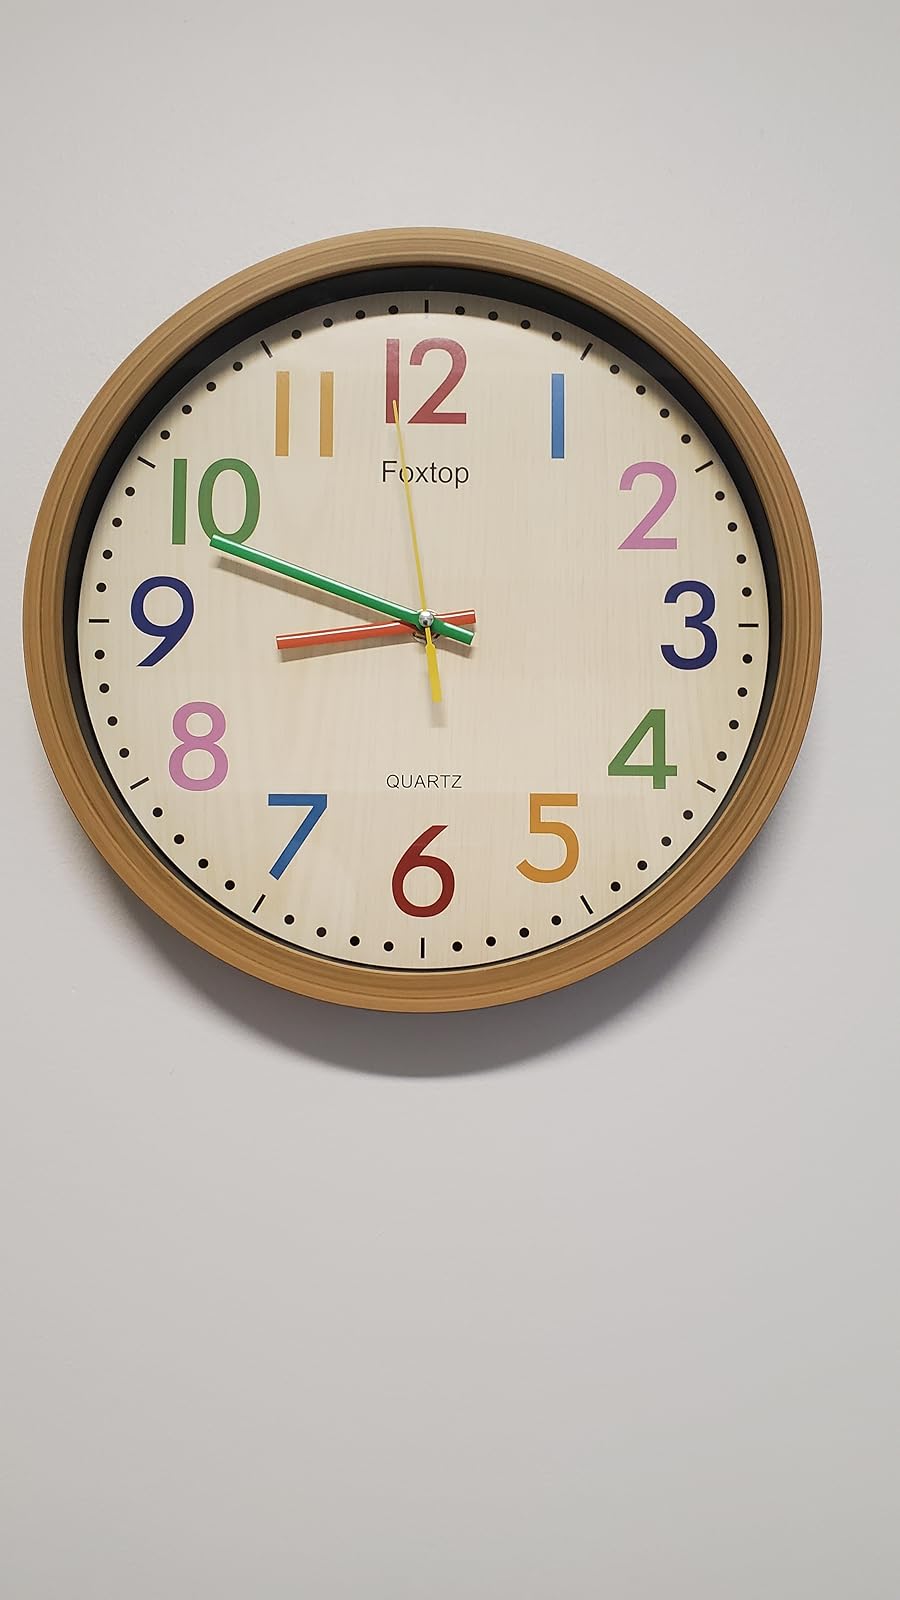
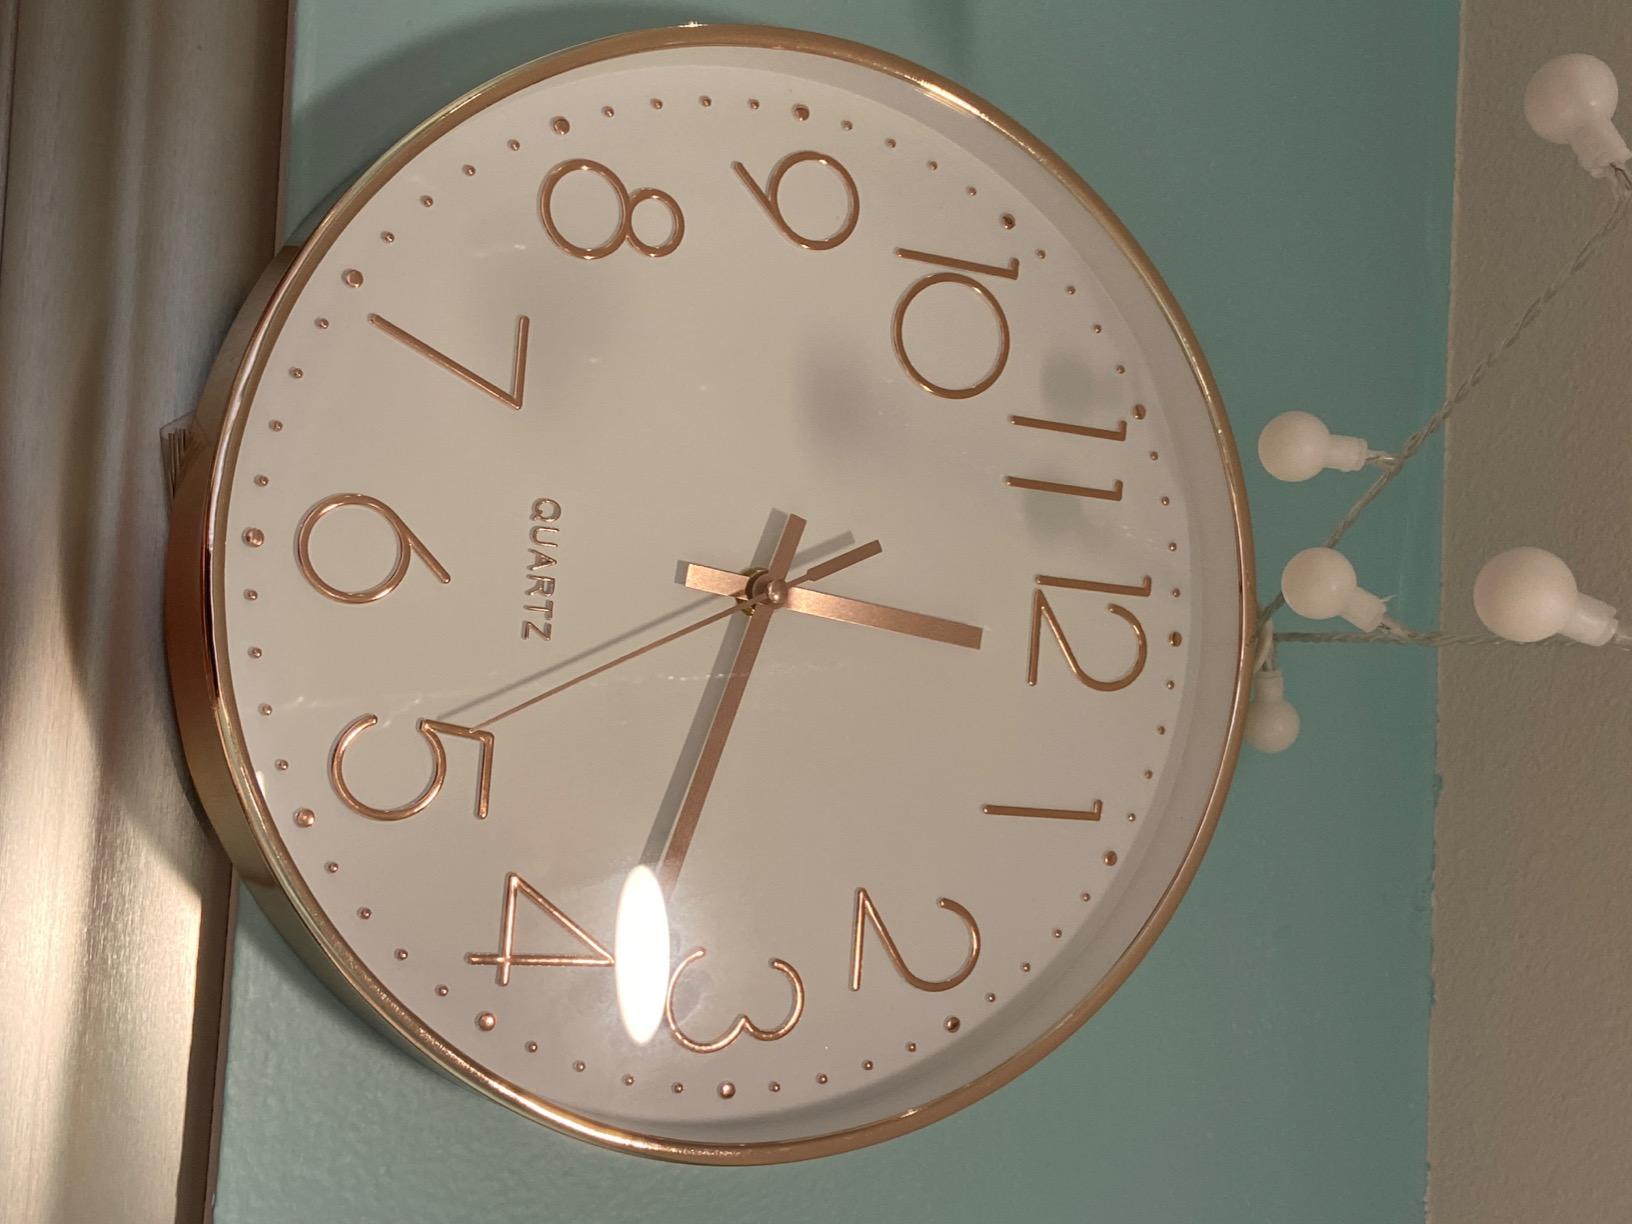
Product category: clock
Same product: no